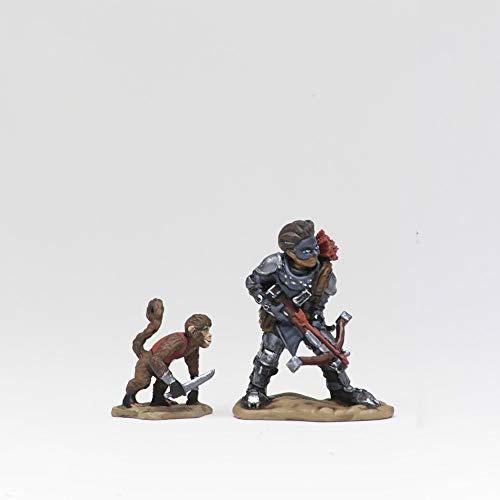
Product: Wardlings: Boy Rogue & Monkey
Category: Toys & Games | Games & Accessories | Game Collections
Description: Packs include one character and one companion.
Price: $7.99
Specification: ProductDimensions:10x8x8inches|ItemWeight:0.64ounces|ShippingWeight:0.64ounces(Viewshippingratesandpolicies)|ASIN:B07D5N5LQP|Itemmodelnumber:WZK73317|Manufacturerrecommendedage:12yearsandup